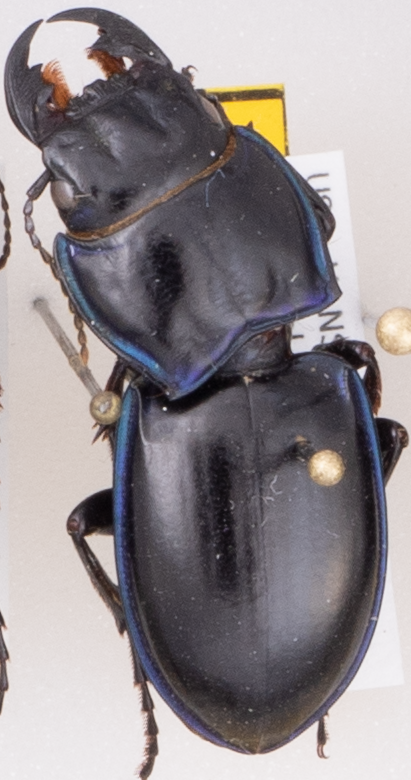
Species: Pasimachus elongatus
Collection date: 2022-07-18
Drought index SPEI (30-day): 0.63
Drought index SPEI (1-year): -0.1
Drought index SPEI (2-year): -0.142